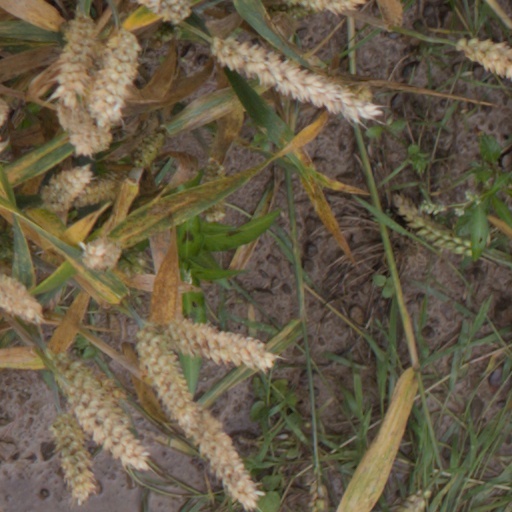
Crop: wheat